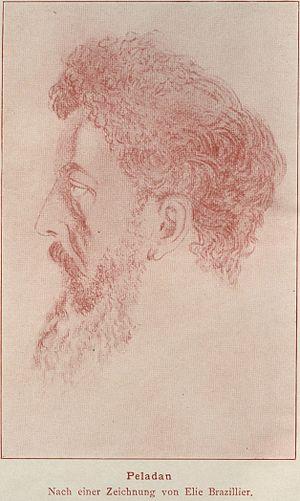
Le Sar Mérodack Joséphin Peladan, un des pseudonymes de Joseph-Aimé Péladan, né à Lyon le 28 mars 1858, et mort à Neuilly-sur-Seine le 27 juin 1918, est un écrivain, critique d'art et occultiste français.